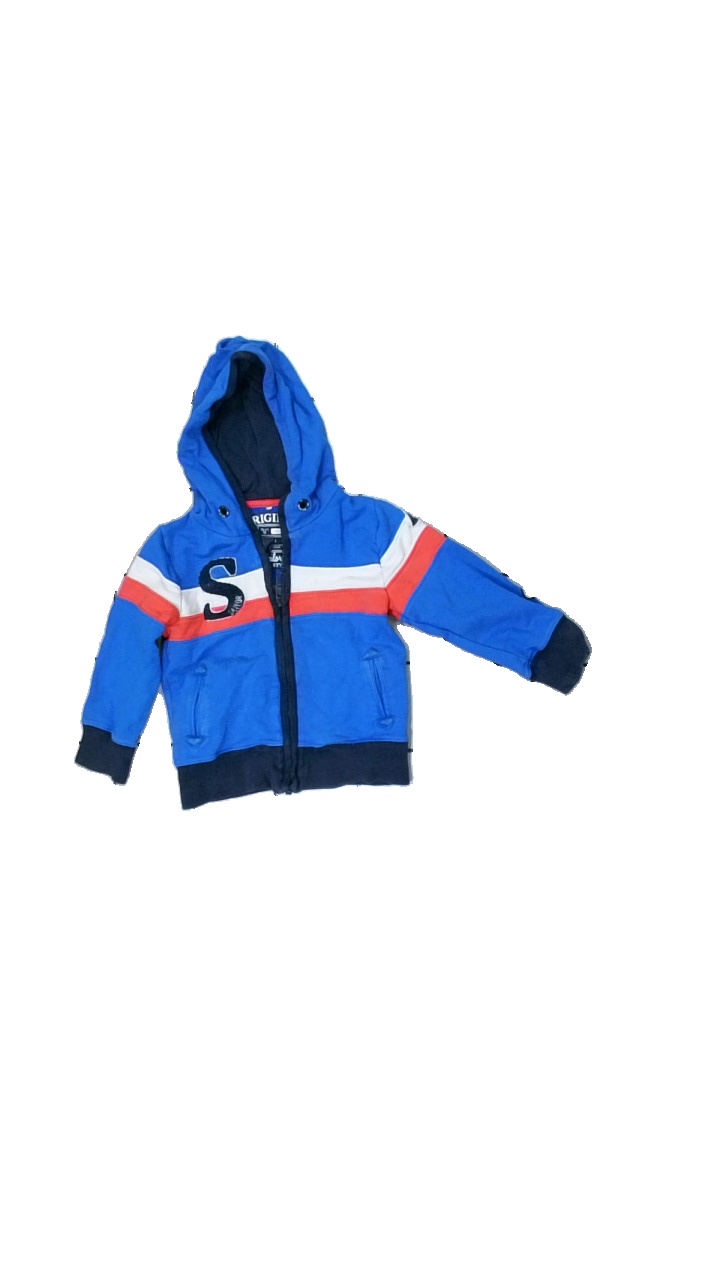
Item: Hoodie (Children)
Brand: Name It
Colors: Blue, Red, White
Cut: Regular
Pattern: Striped
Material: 100% cott
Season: All
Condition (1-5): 3
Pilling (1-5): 2
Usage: Export
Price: <50